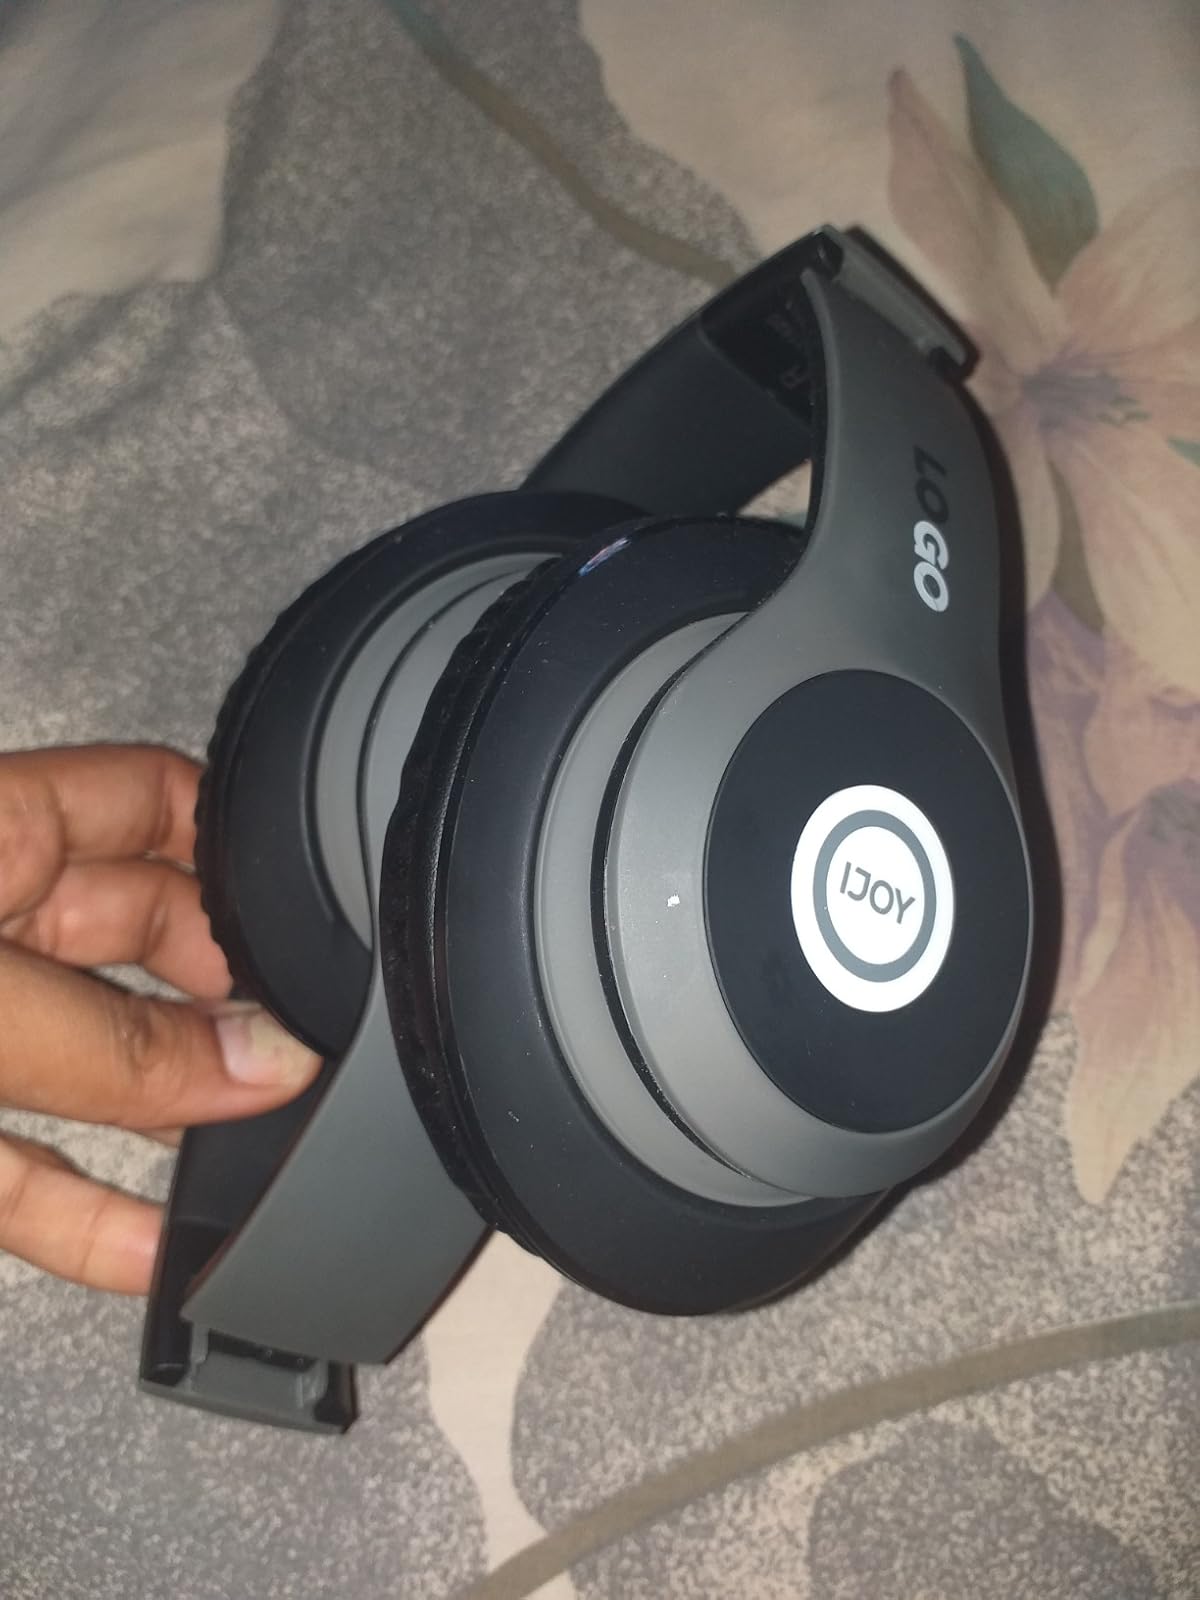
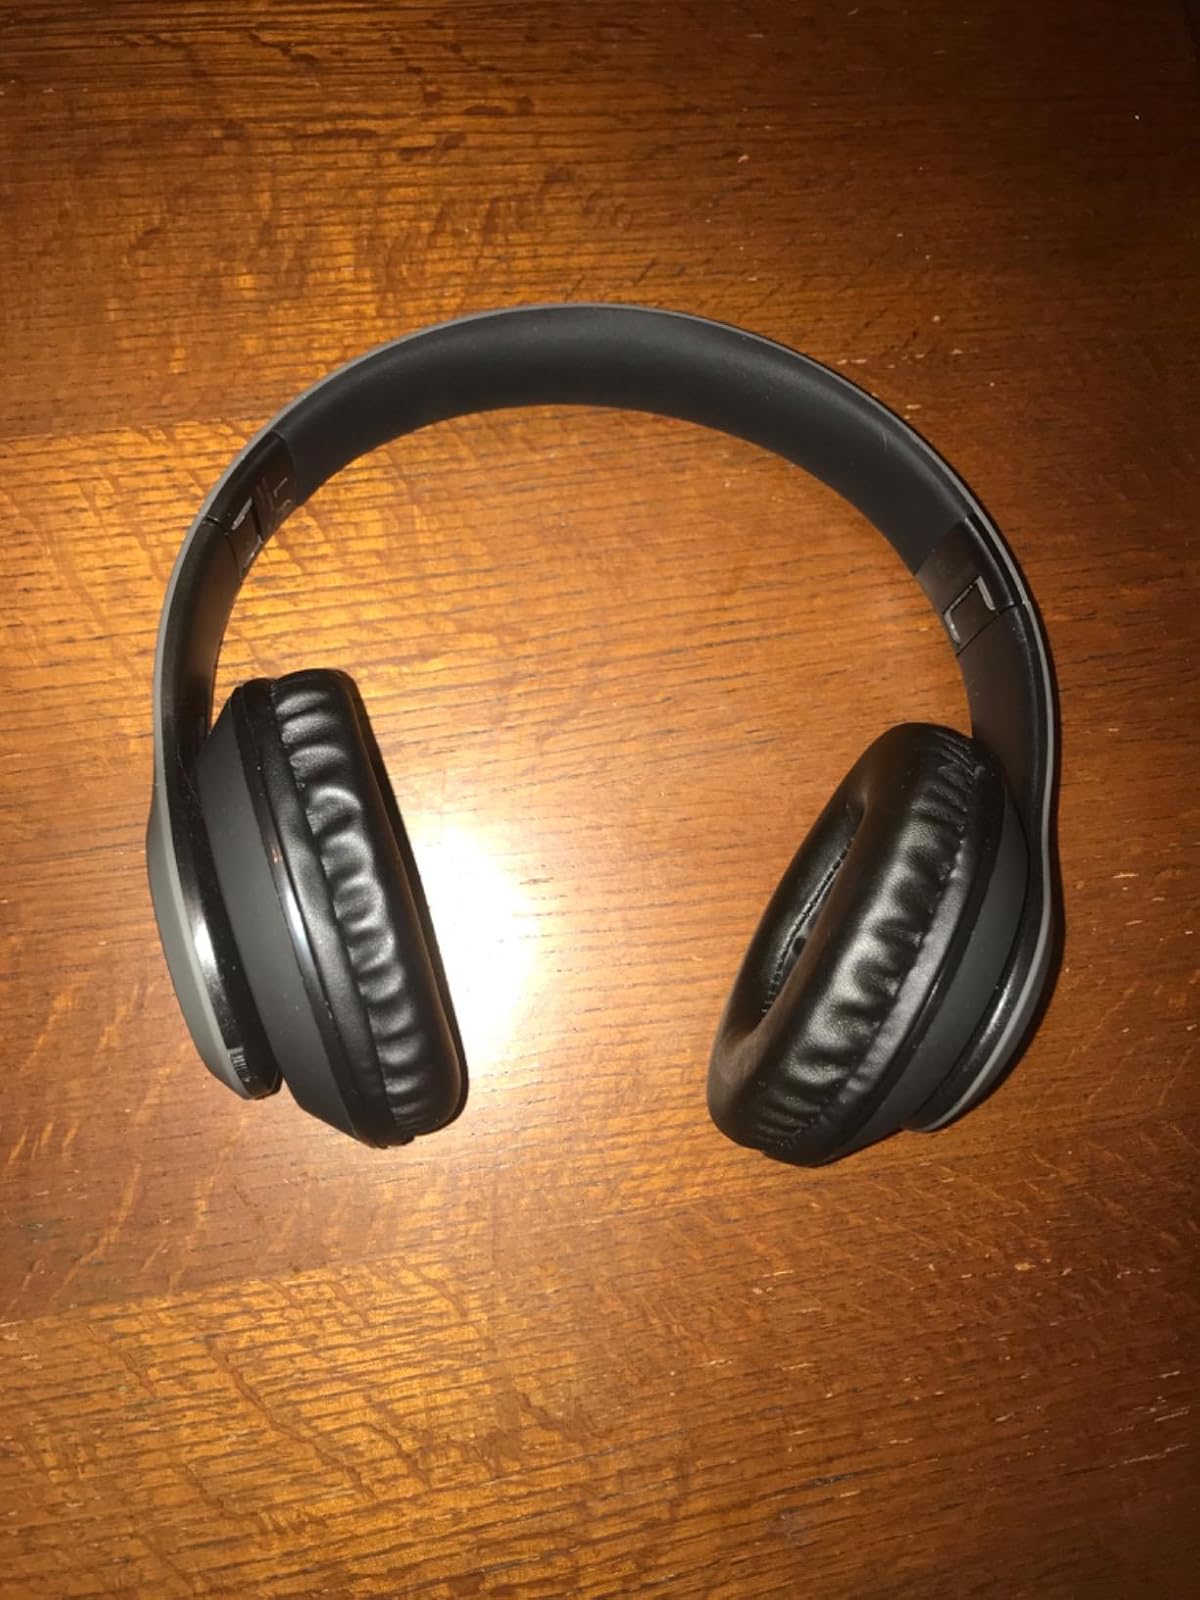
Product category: headphones
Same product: yes